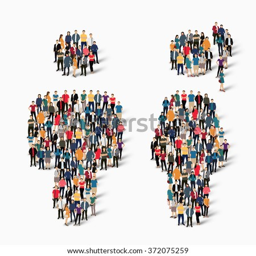
large group of people in the shape of man .